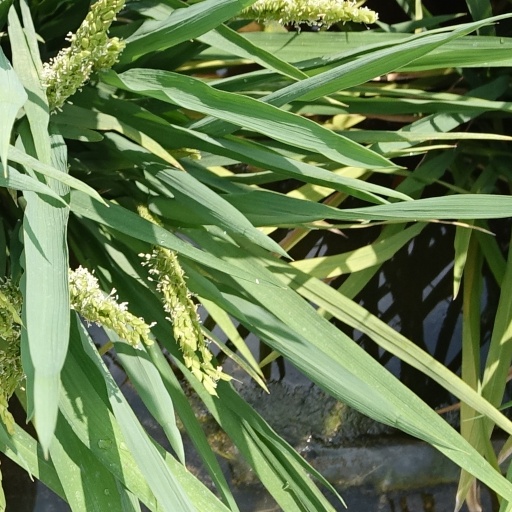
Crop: rice